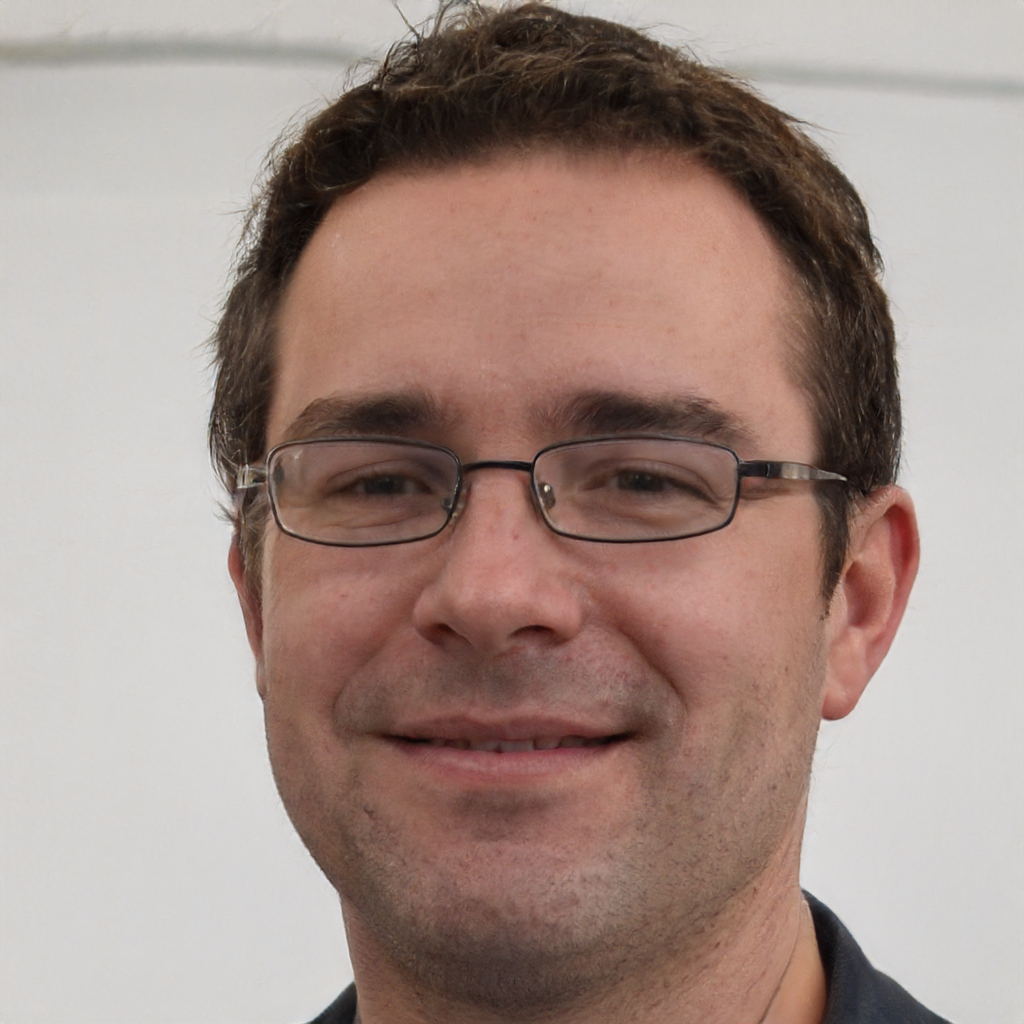
Gender: Male